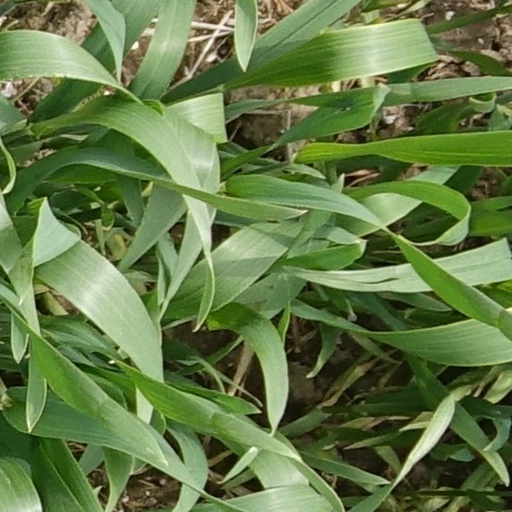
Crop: wheat